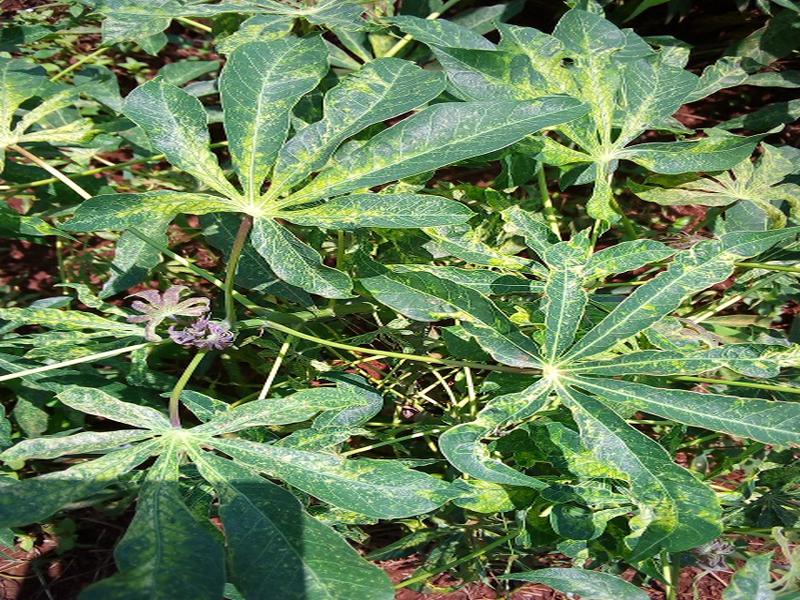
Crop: cassava
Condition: mosaic_disease